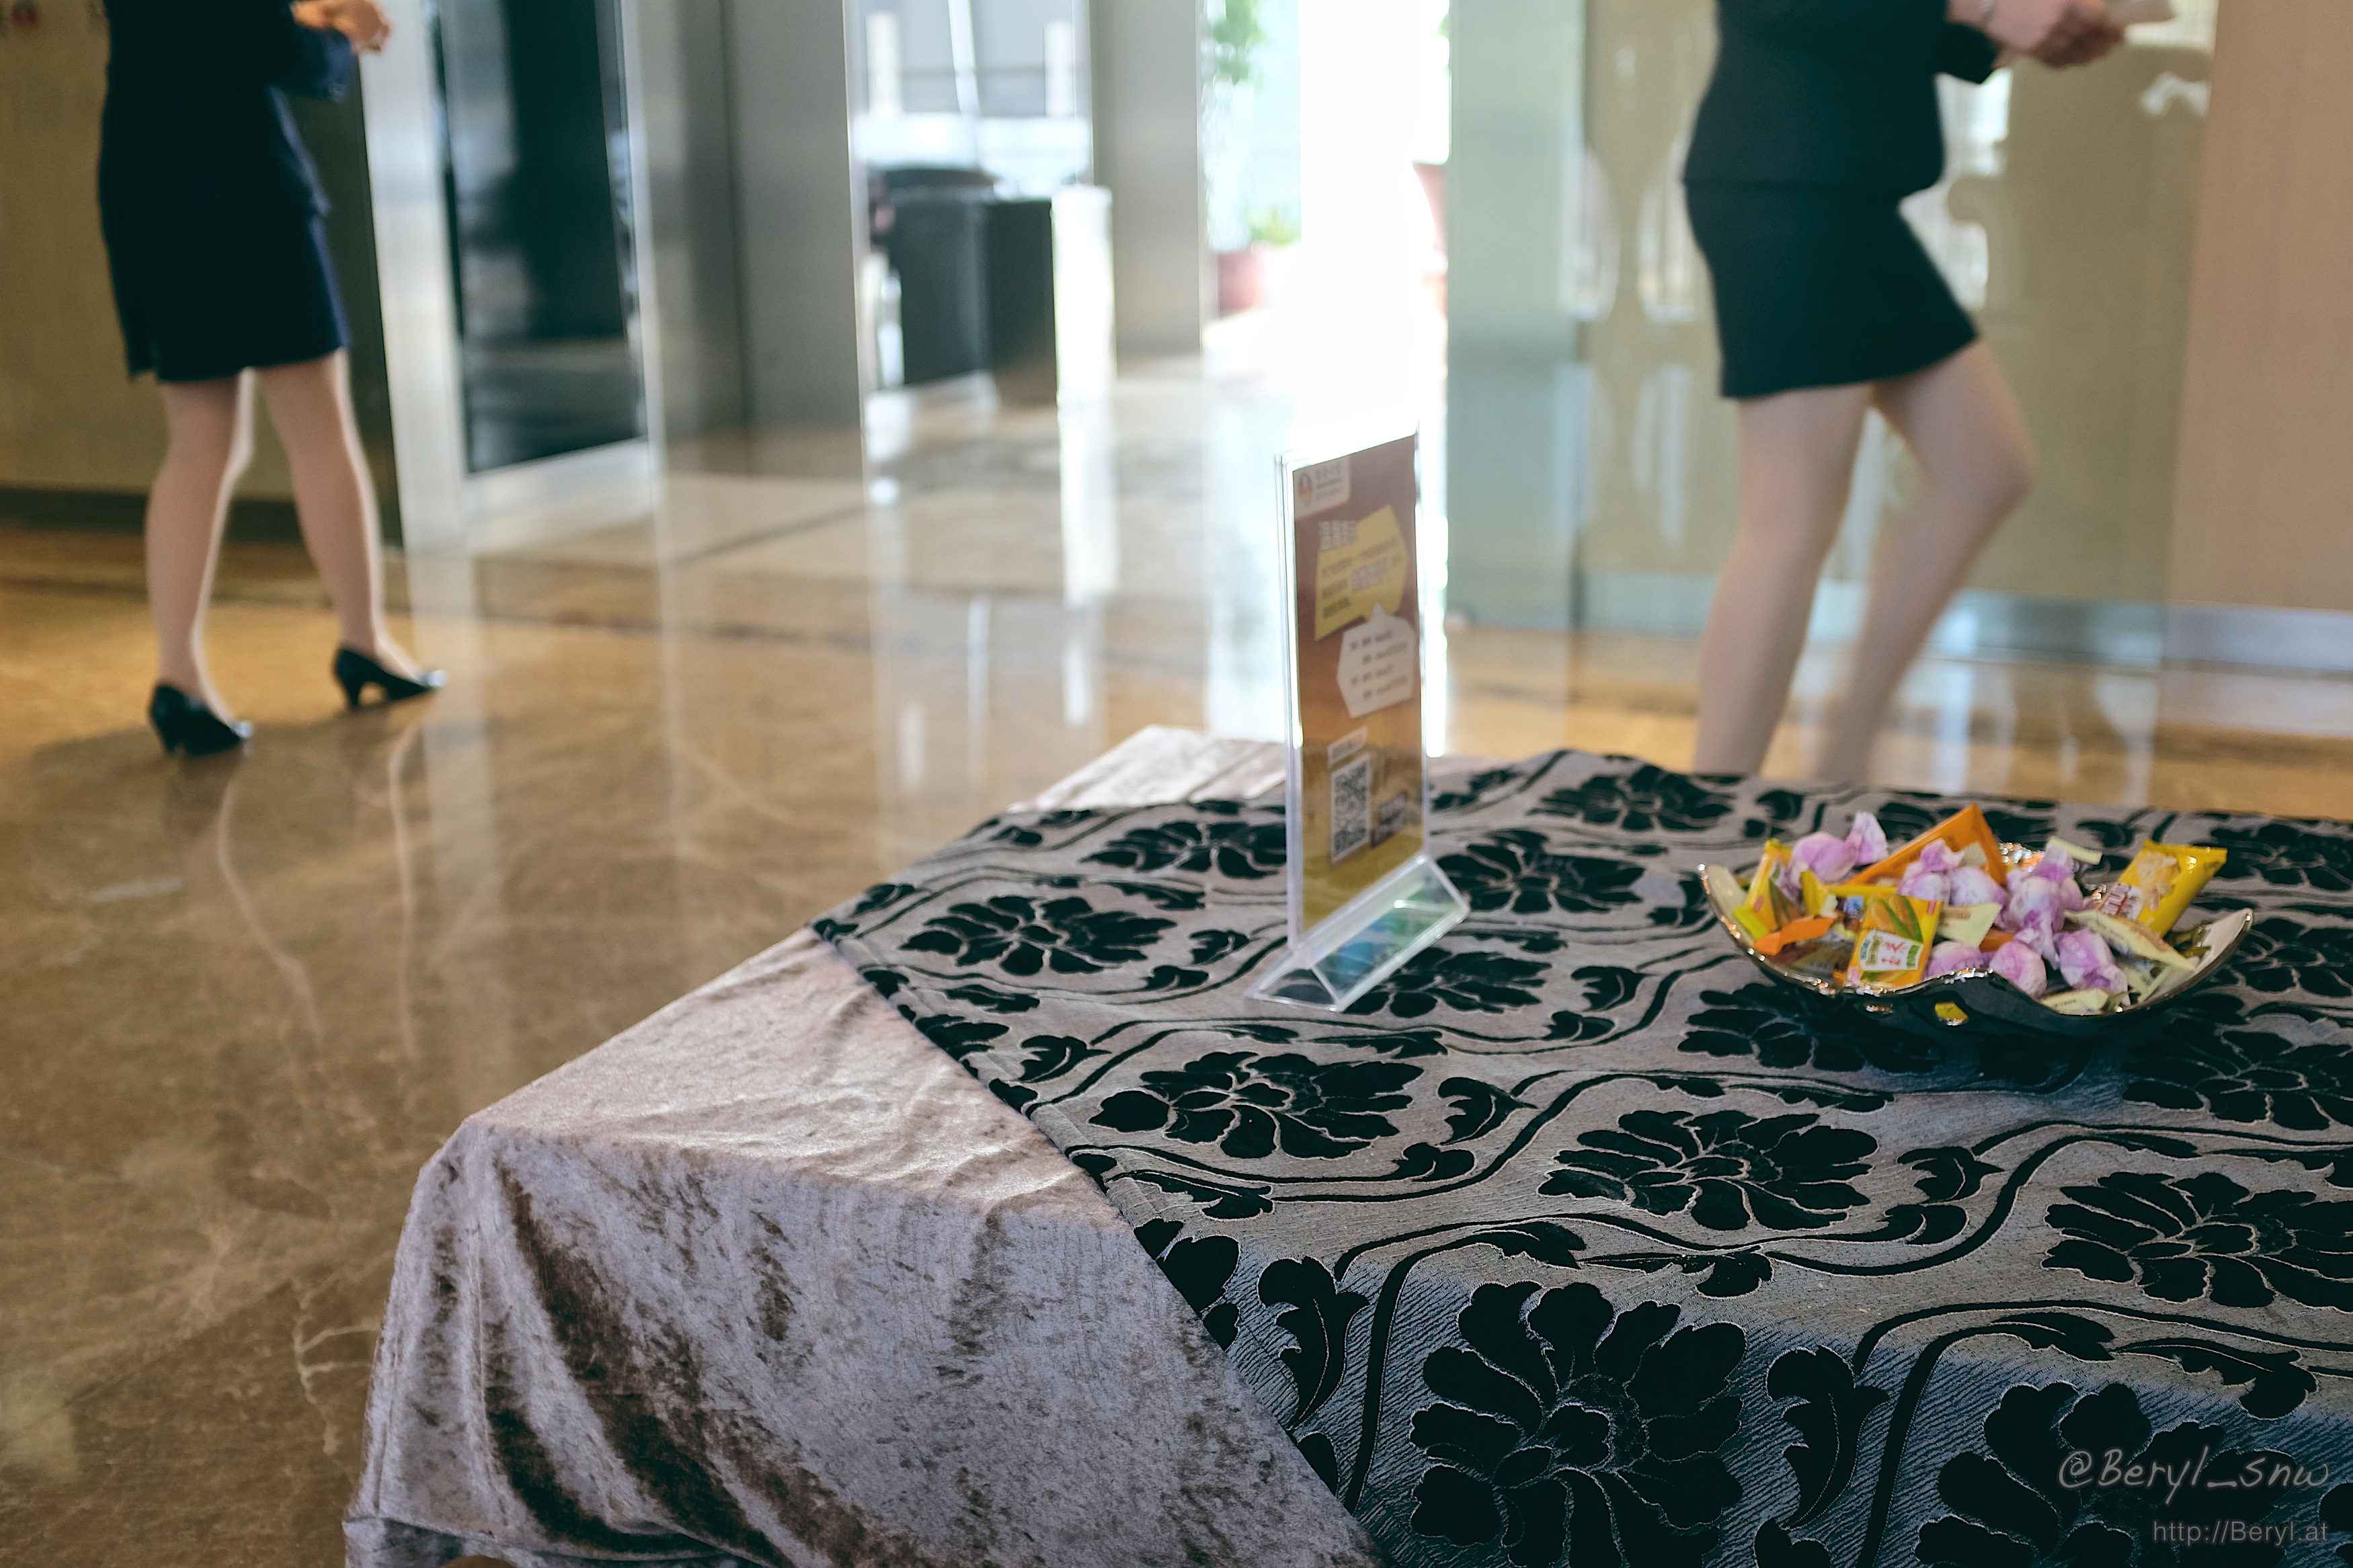
walking, highheel, bokeh, people, street, floor, female, fujifilm, leg, spring, chinese, fashion, lady, tablecloth, textile, dress, women, 35mm, legs, faceless, uniform, hospital, canton, pantyhose, x100s, flooring